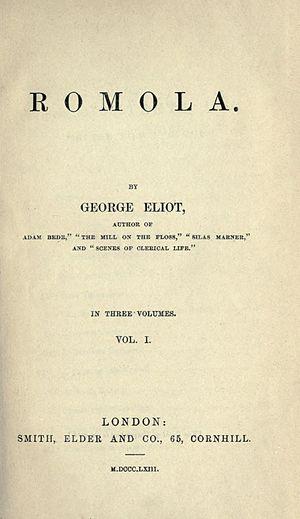
Romola est un roman de la femme de lettres britannique George Eliot paru en 1862-1863, et dont l'action se passe au XVᵉ siècle.